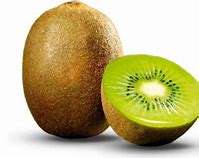
Label: Kiwi